Solor

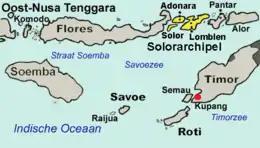
Solor Archipelago in yellow

Solor is a volcanic island located off the eastern tip of Flores island in the Lesser Sunda Islands of Indonesia, in the Solor Archipelago. The island supports a small population that has been whaling for hundreds of years. They speak the languages of Adonara and Lamaholot. There are at least five volcanoes on this island which measures only by . The island's area is , and it had a population of 34,029 at the 2020 Census. The official estimate as at mid 2024 was 36,739.